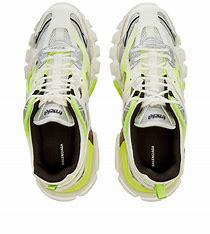
Brand: Balenciaga
Model: Track 2